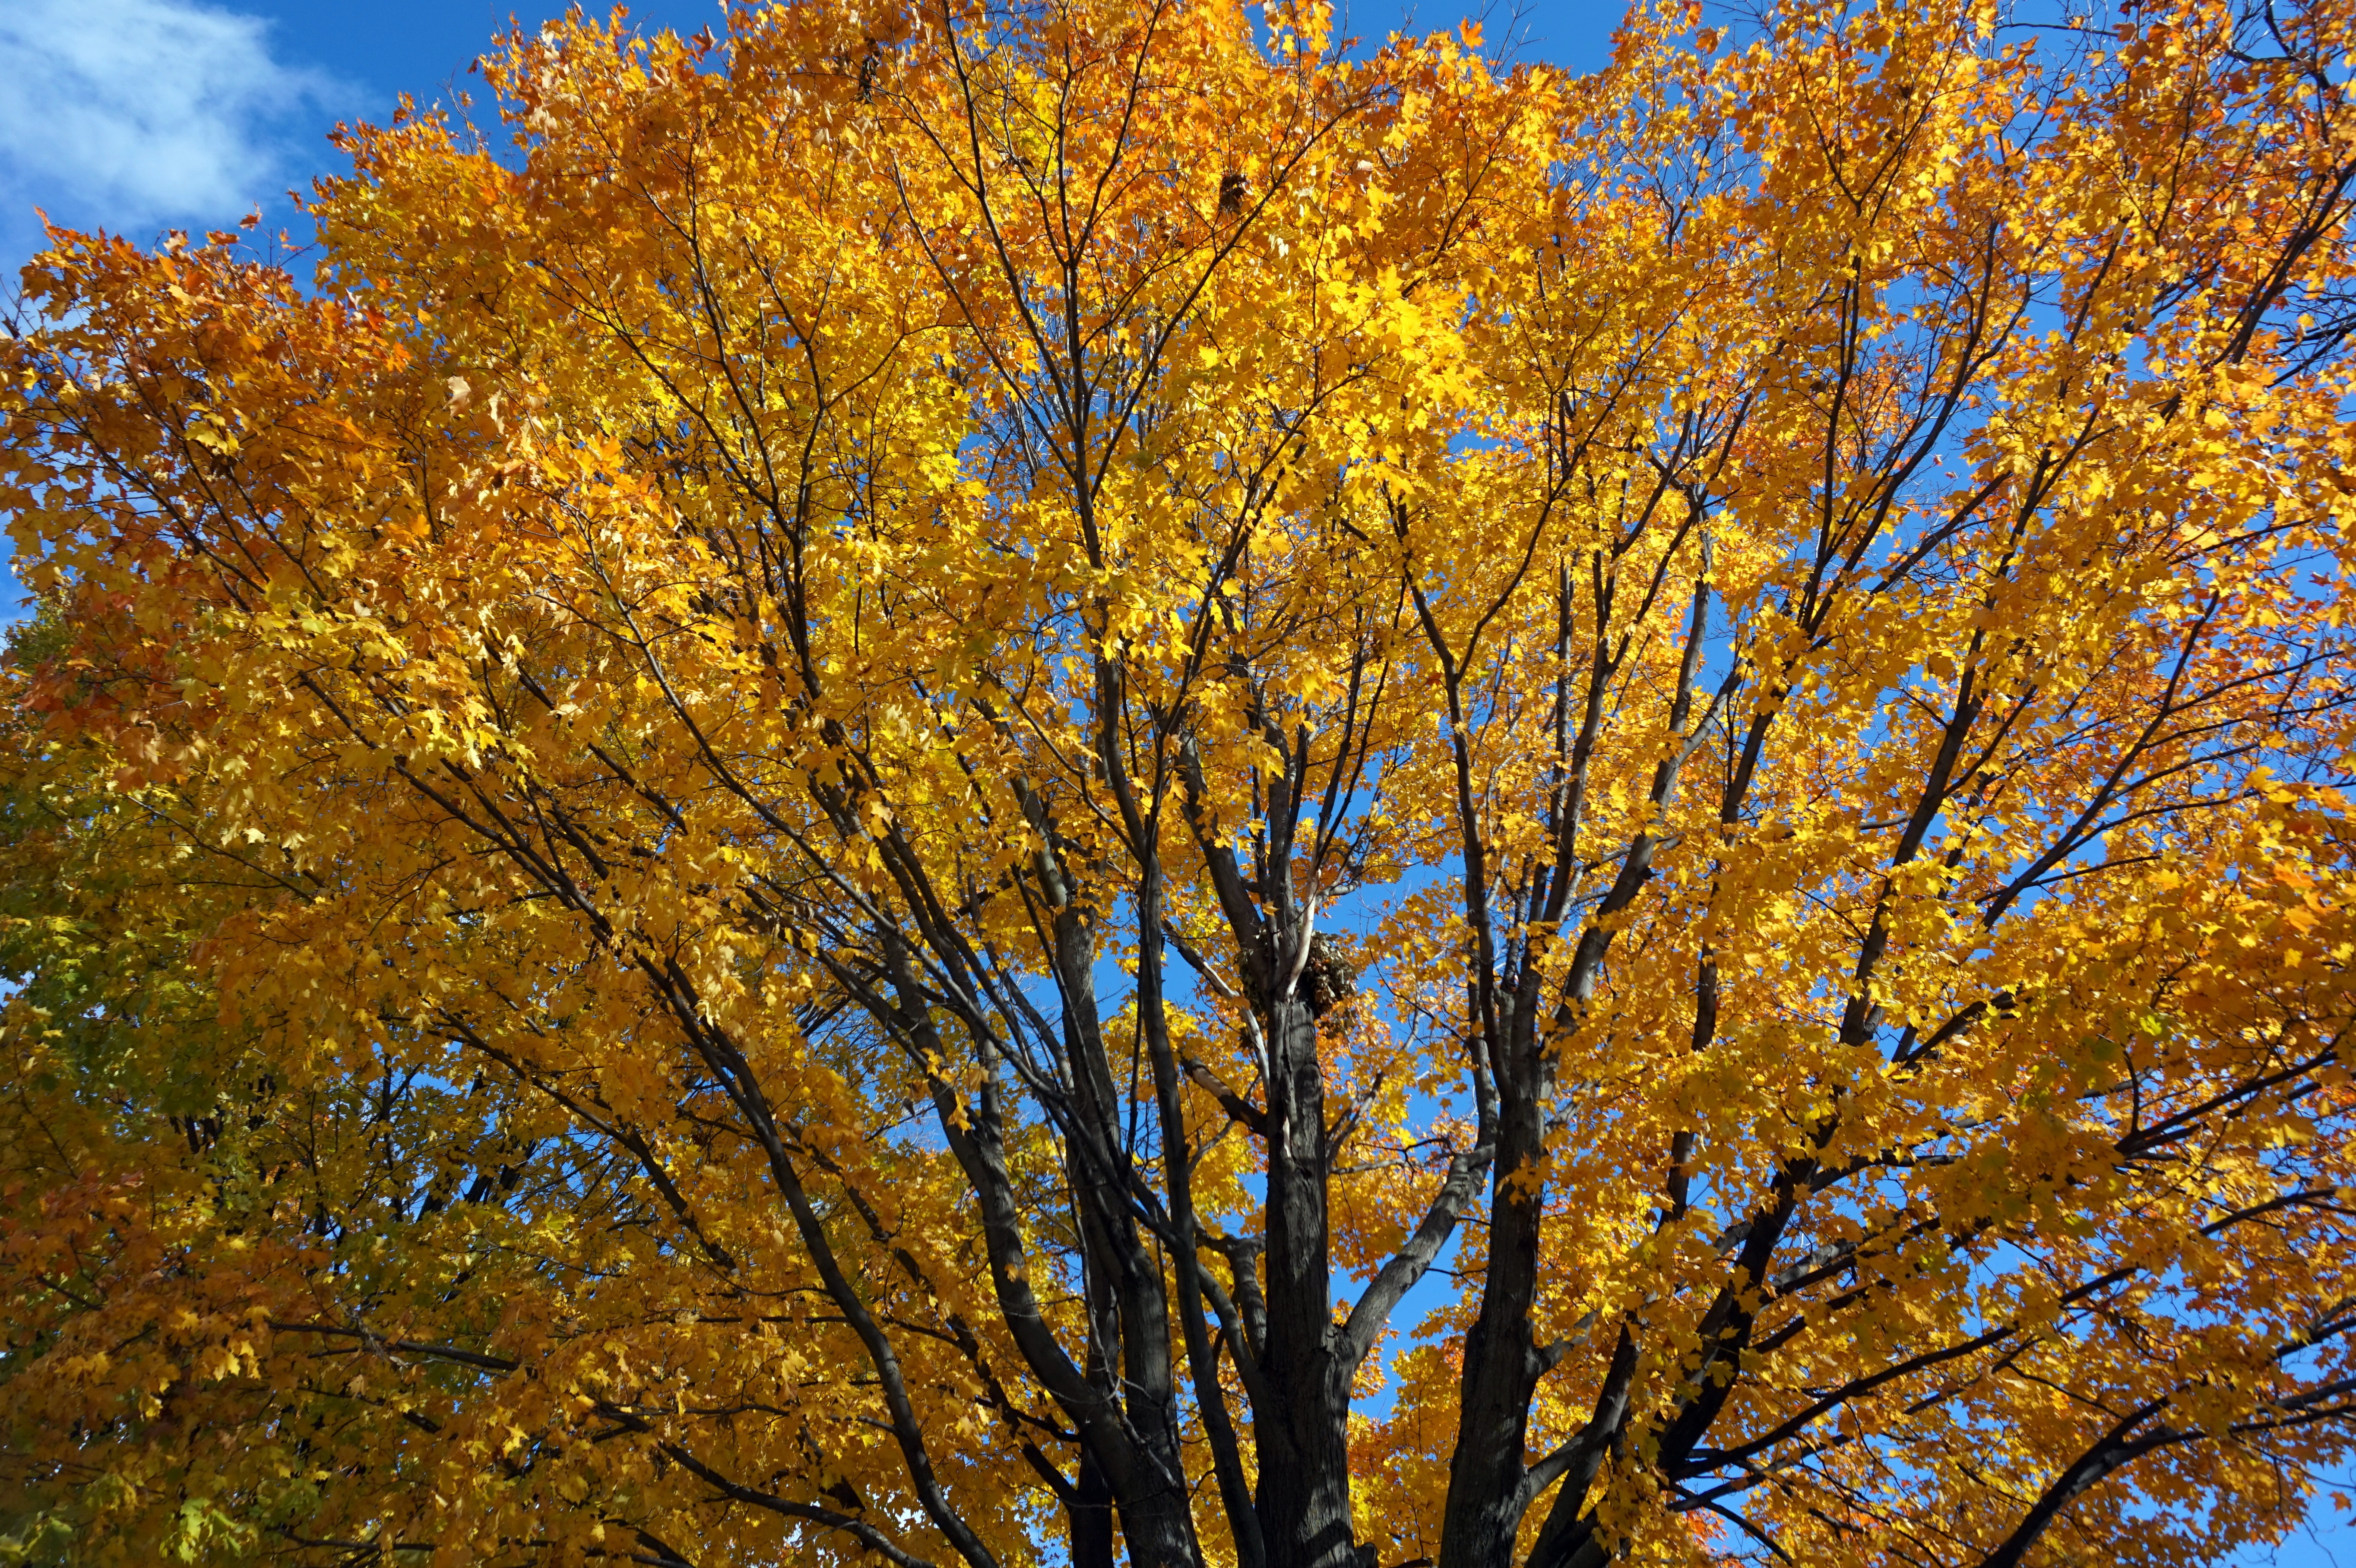
tree, branch, plant, sunlight, leaf, fall, autumn, park, season, outside, deciduous, flowering plant, maidenhair tree, woody plant, temperate broadleaf and mixed forest, land plant